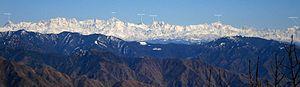
Le groupe de Gangotri est un massif montagneux de l'Himalaya qui se trouve au Nord de l'Inde dans l'État de l'Uttarakhand Il culmine à 7 138 m d'altitude.